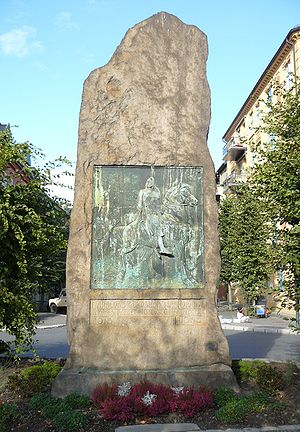
Harald Hårderåde / Mindesmærker
Mindestenen på Harald Hardrådes plads i den gamle bydel øst for Oslo centrum.
Harald Hårderåde eller Harald Hårdråde, oldnordisk: Haraldr harðráði, var norsk konge fra 1046 sammen med brorsønnen Magnus den Gode og enekonge fra 1047 til 1066. Han var søn af kong Sigurd Syr fra Ringerike og Åsta Gudbrandsdatter, der også var mor til Olav den Hellige; Harald og Olav var halvbrødre.